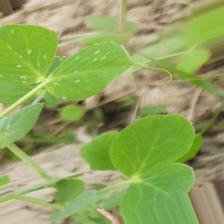
Label: Powdery Mildew